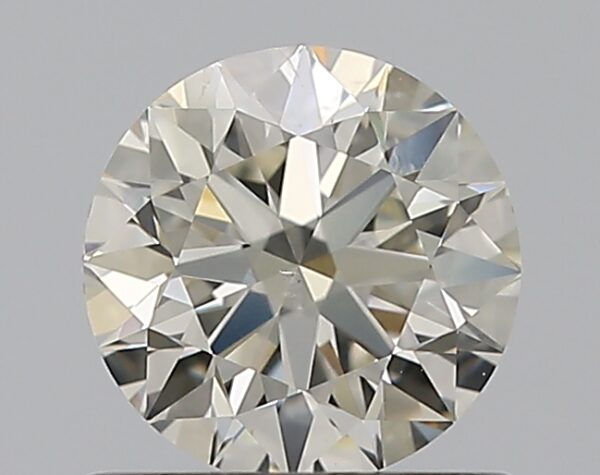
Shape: round
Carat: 0.7
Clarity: SI1
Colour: K
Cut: EX
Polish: EX
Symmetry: EX
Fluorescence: M
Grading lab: GIA
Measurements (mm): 5.64 x 5.68 x 3.53